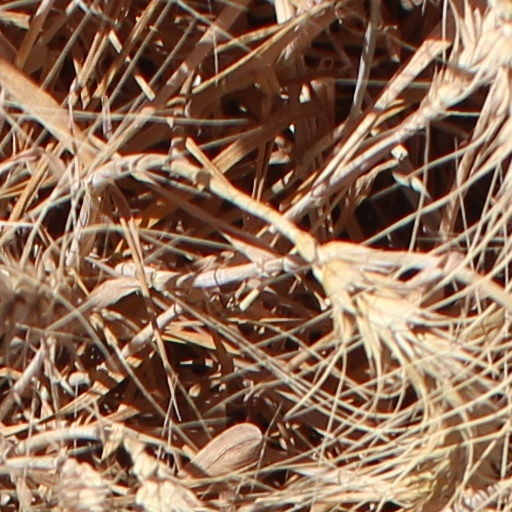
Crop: wheat